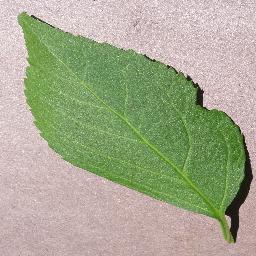
Label: Cherry___healthy